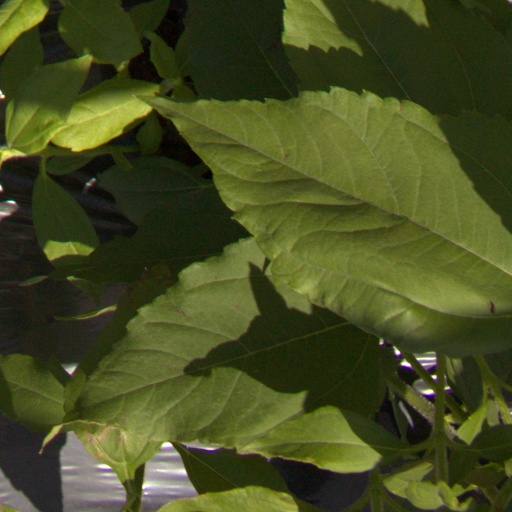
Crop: Jerusalem artichoke